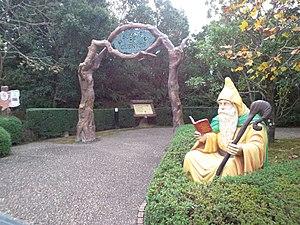
Parque España-Shima Spain Village est un parc à thème situé à Shima, dans la préfecture de Mie, au Japon. Ouvert en 1994, il dédie sa thématique à l'Espagne.